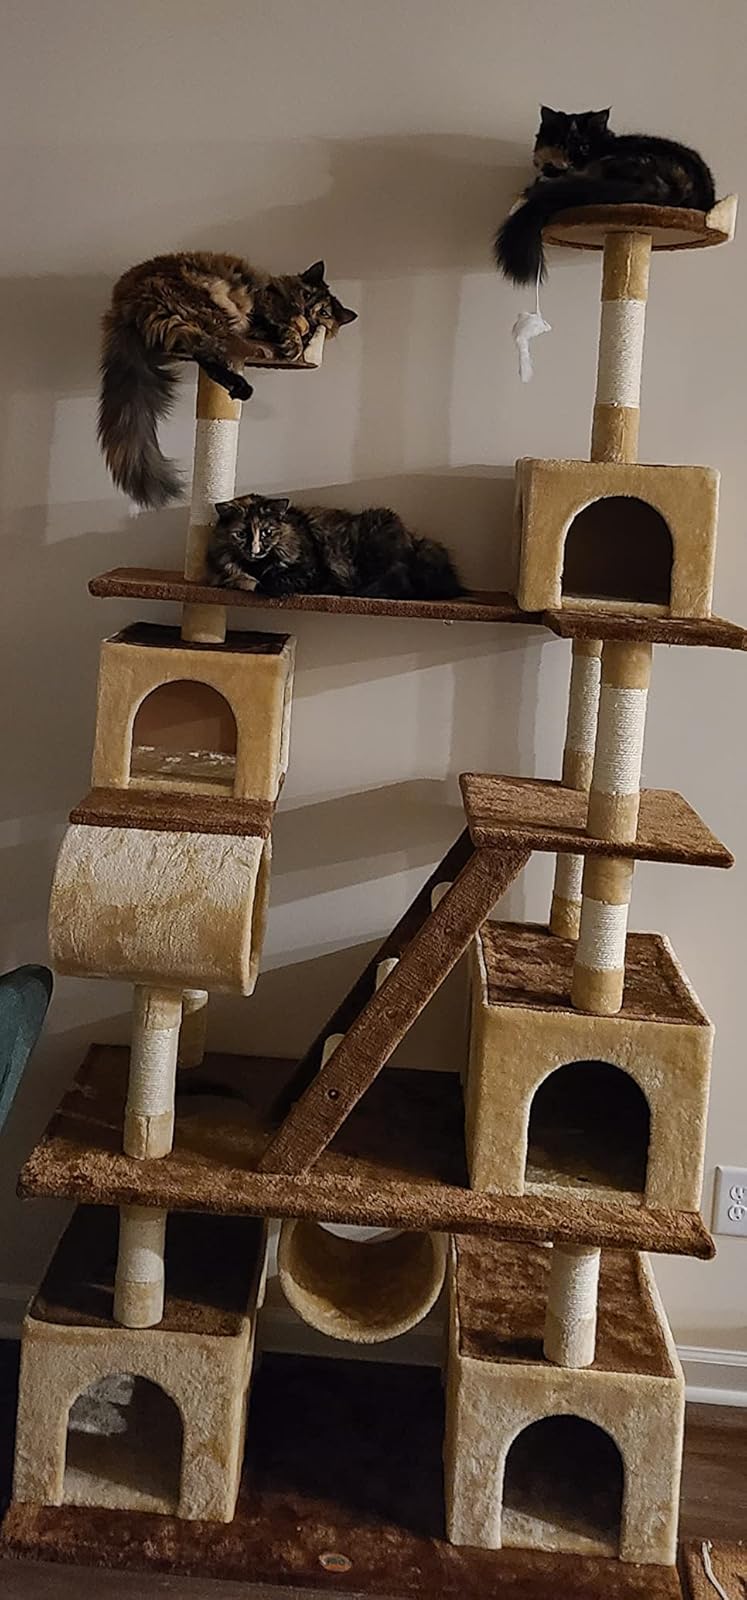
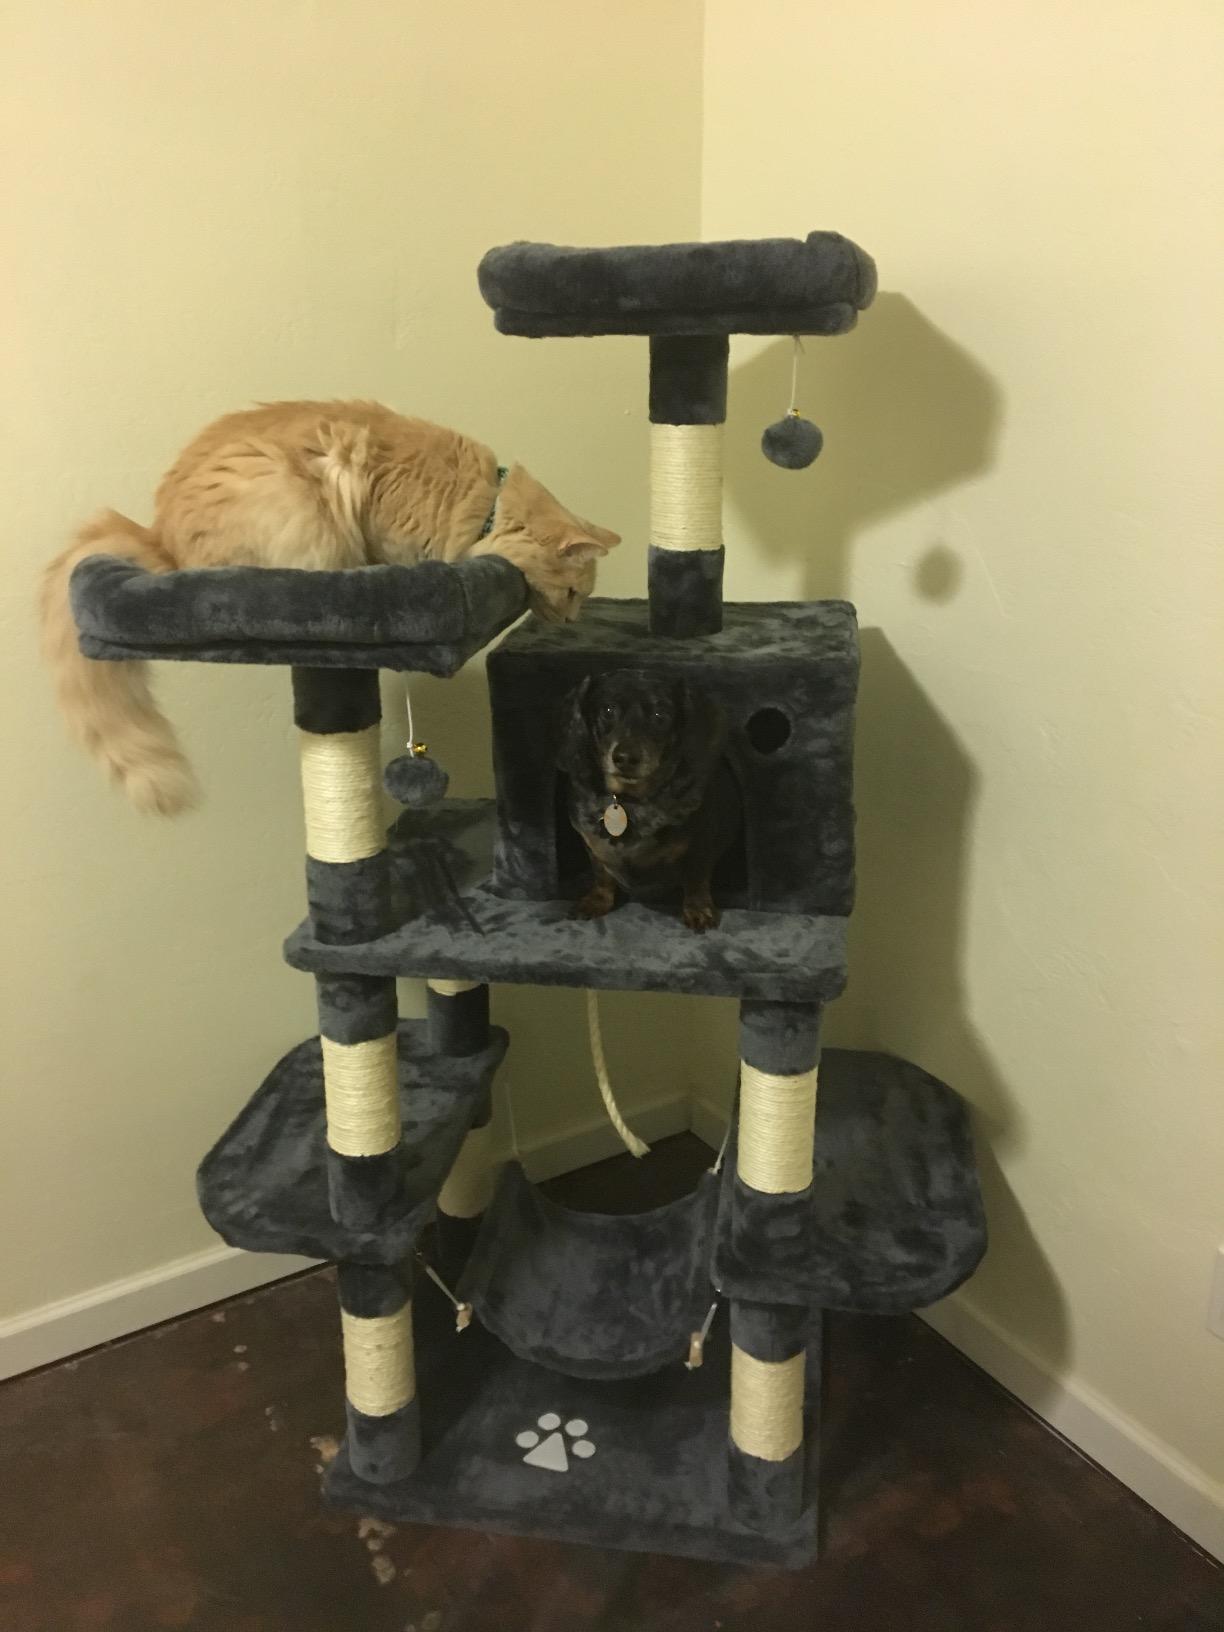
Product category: items_cat tree
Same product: no